Answer in natural language. Considering the relative positions, is black wooden spindleback chair (marked A) to the left or right of scenic landscape wall decor photo (marked C)? Choose between the following options: left or right
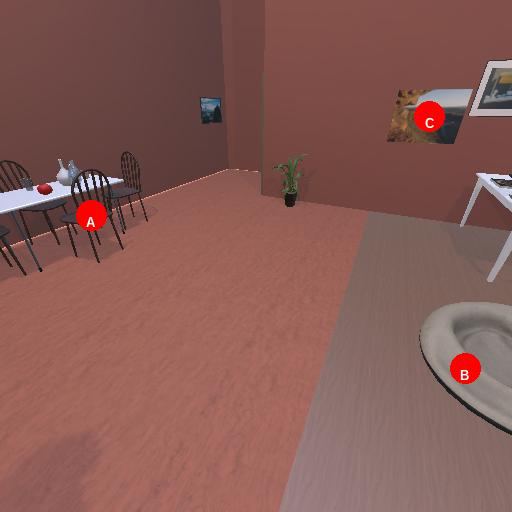
<answer>left</answer>